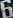
Number: 6